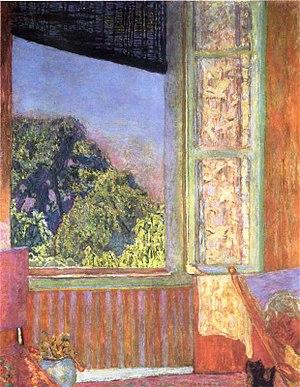
Pierre Bonnard, né le 3 octobre 1867 à Fontenay-aux-Roses et mort le 23 janvier 1947 au Cannet, est un peintre, décorateur, illustrateur, lithographe, graveur et sculpteur français.